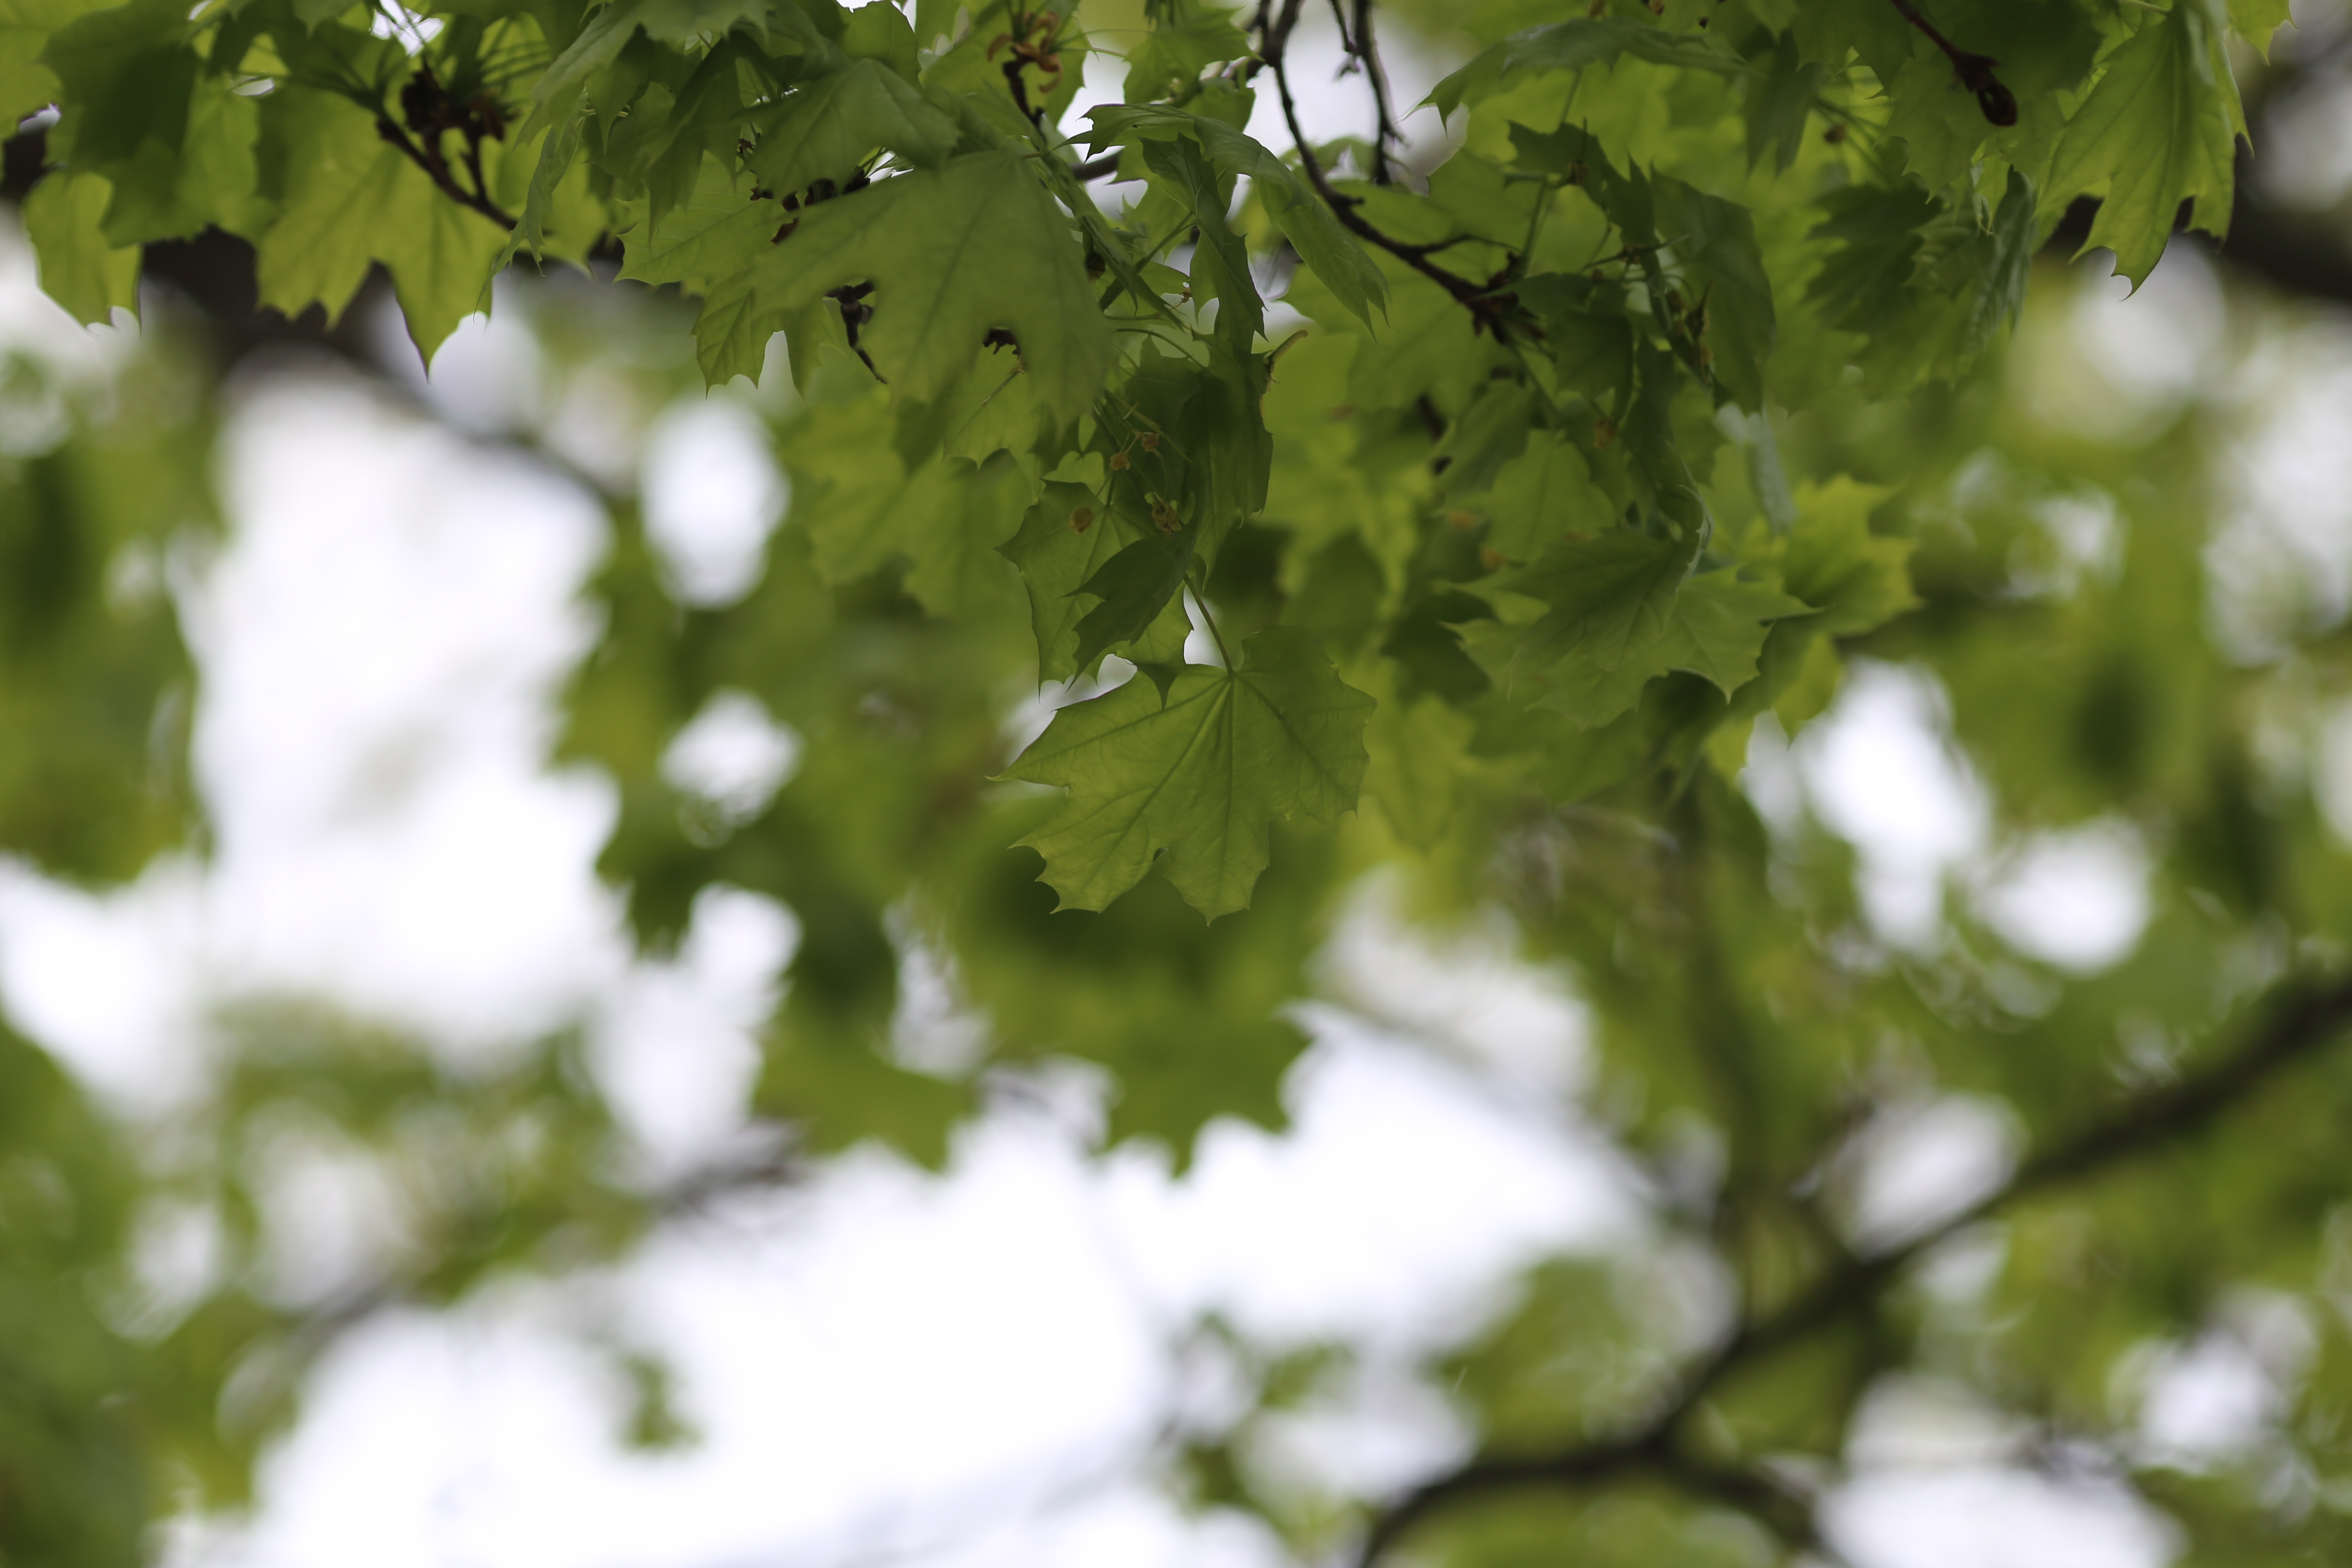
tree, nature, branch, plant, sunlight, leaf, flower, green, produce, birch, botany, deciduous, flowering plant, woody plant, land plant